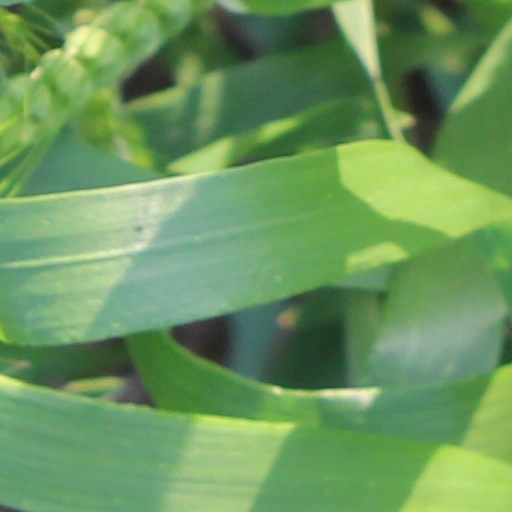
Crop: wheat